James Fittler

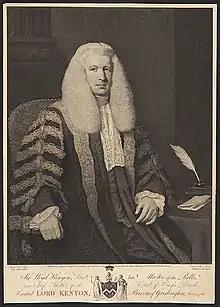
Lord Kenyon: engraving by James Fittler

Fittler was born in London in October 1758. In April 1778 he enrolled as student at the Royal Academy Schools and studied engraving. Besides book illustrations, he distinguished himself by numerous works after English and foreign artists, chiefly portraits. He also engraved landscapes, marine subjects, and topographical views, and was appointed marine engraver to George III. In 1788 he resided at 62 Upper Charlotte Street, Rathbone Place in London.